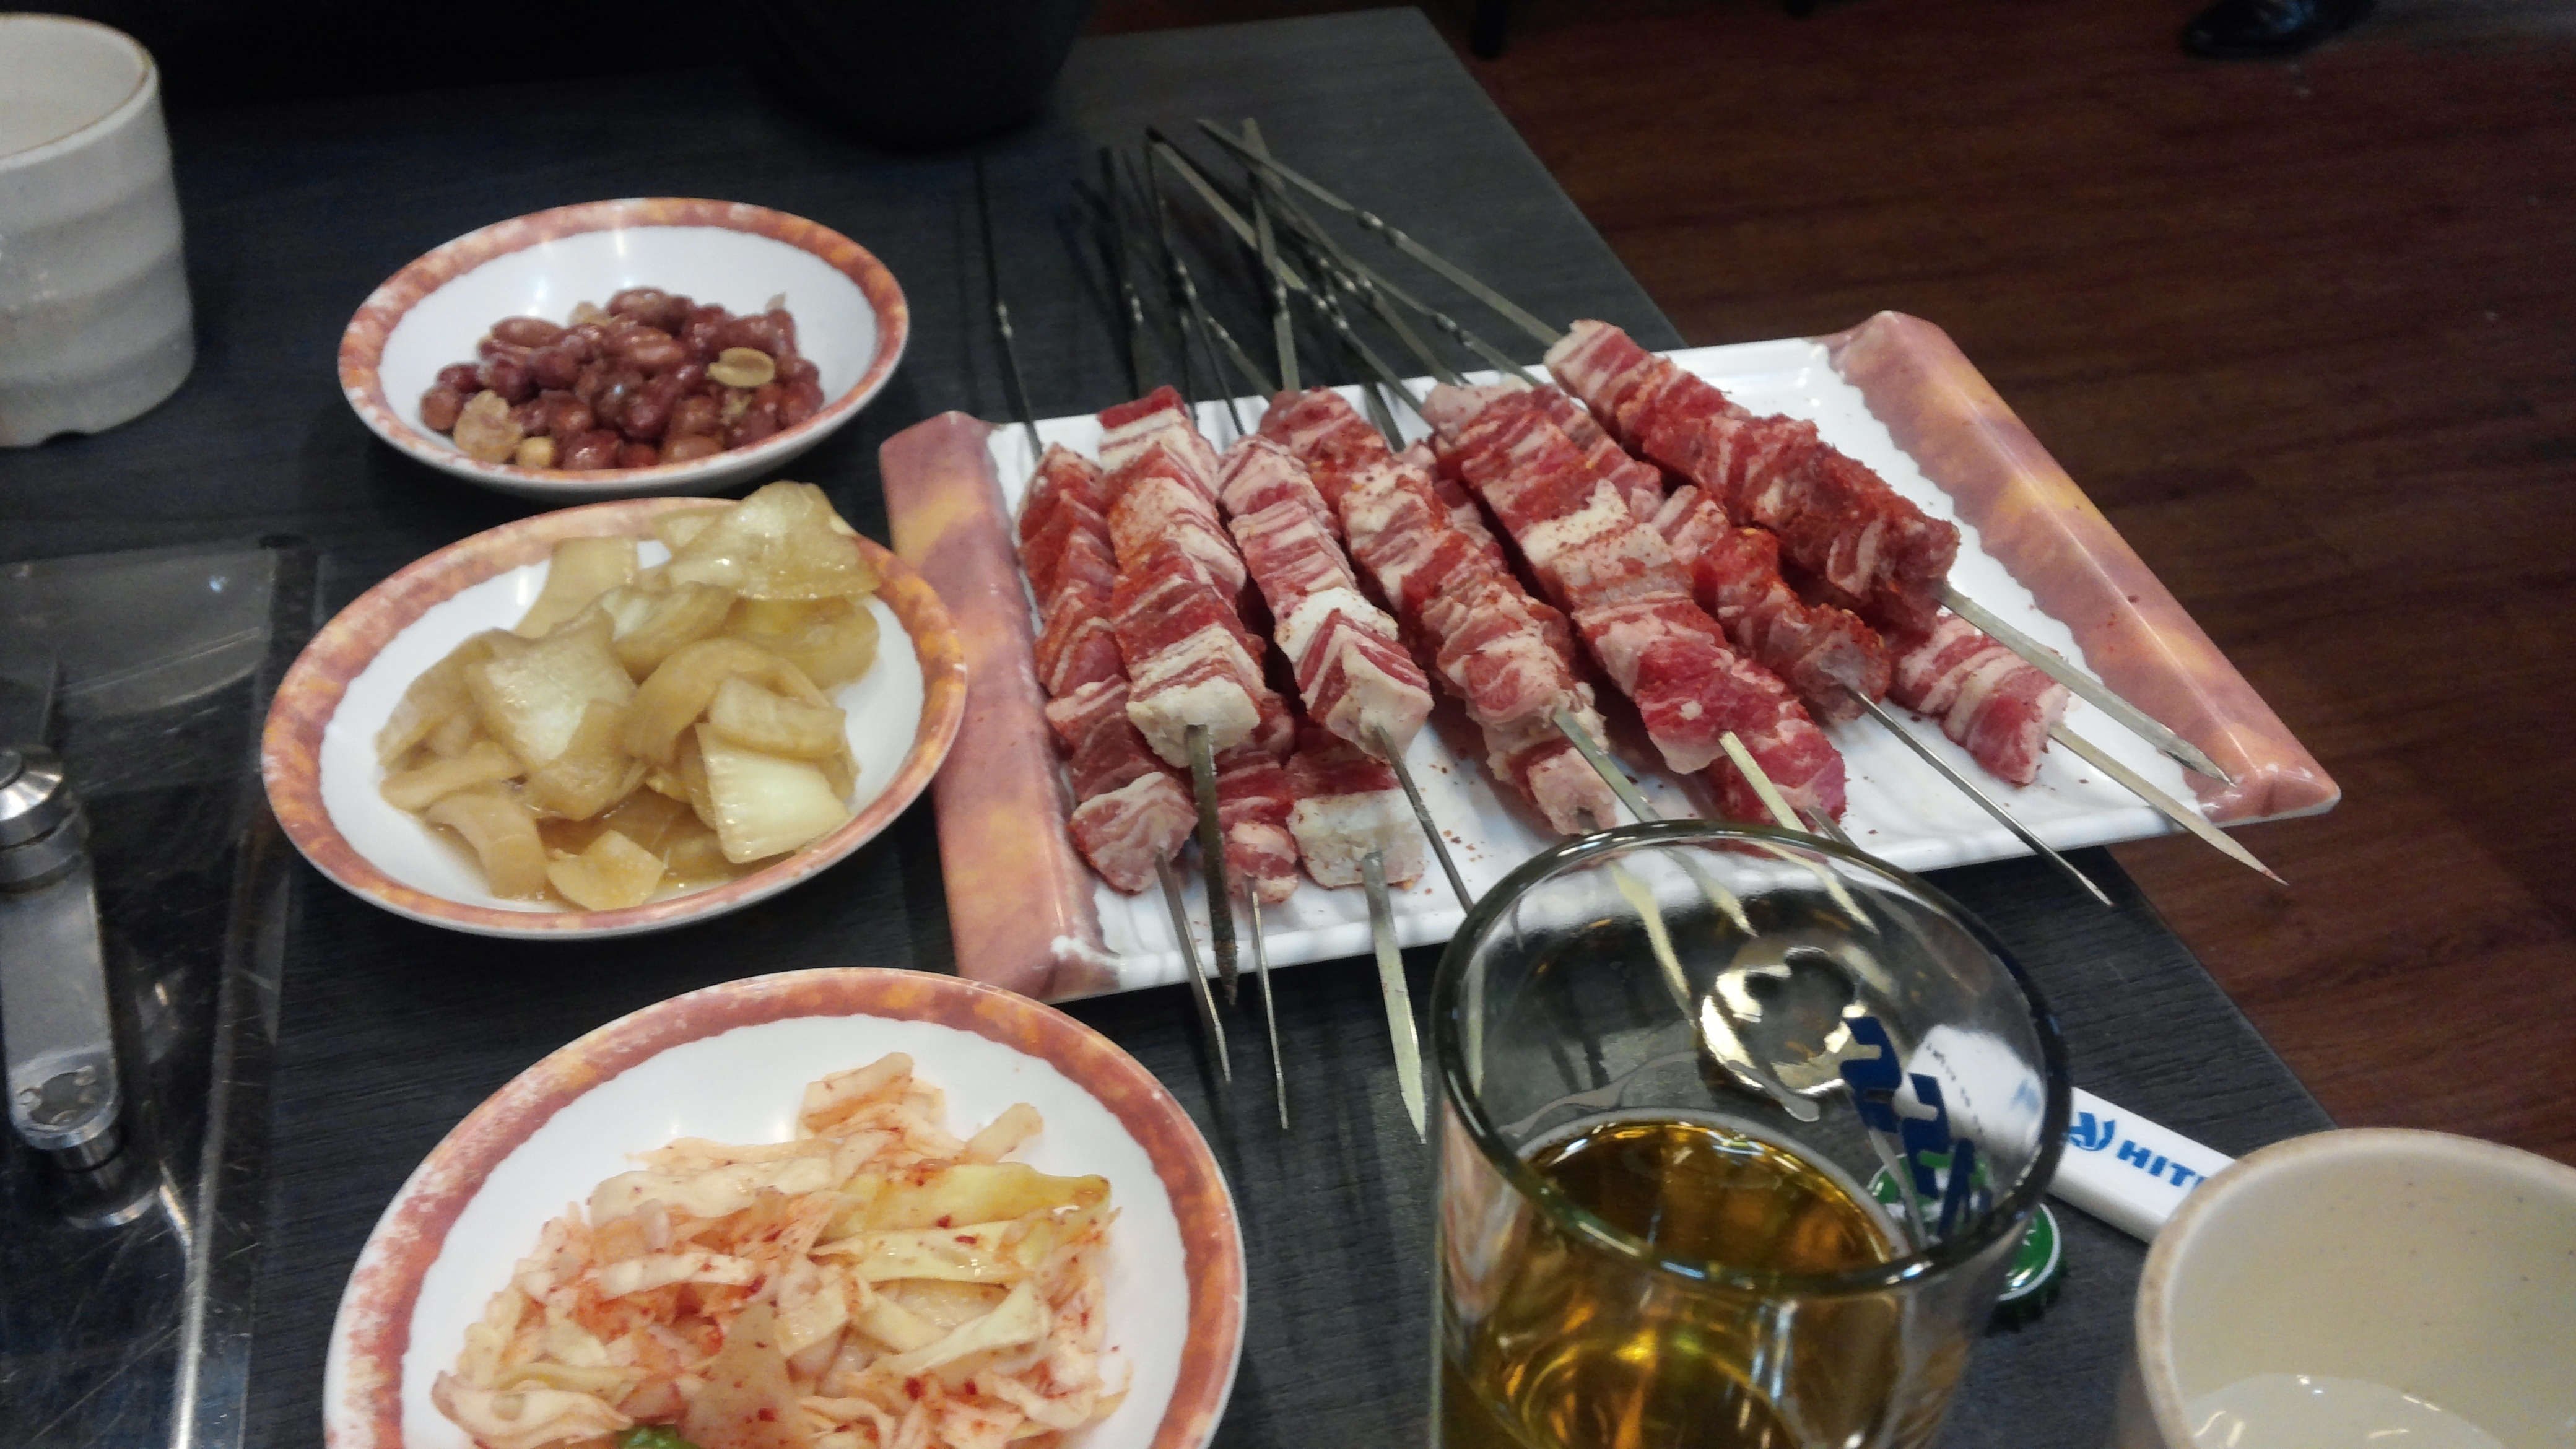
restaurant, dish, meal, food, seafood, meat, lunch, cuisine, lamb, skewers, spit, animal source foods, samgyeopsal, lamb skewers, char grilled, people's republic of china food